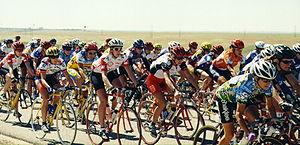
Le Women's Challenge est une course cycliste sur route par étape féminine disputée annuellement de 1984 à 2002 dans le sud de l'Idaho aux États-Unis. Durant ses 19 années d'existence, elle a été la plus prestigieuse course cycliste féminine d'Amérique du Nord. À partir de son intégration au calendrier de l'Union cycliste internationale, elle est devenue l'une des courses les plus importantes au monde, attirant les meilleures coureuses mondiales.